The Lawrence Welk Show

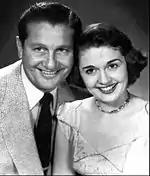
Alice Lon and Lawrence Welk.

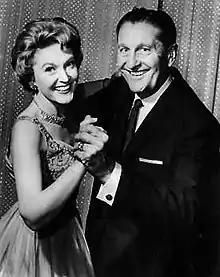
Norma Zimmer and Welk.

Welk's performers were known as his Musical Family. Most members of the Musical Family had specific, well-defined roles within the context of the show, generally specializing in one type of performance. One of the most prominent positions in the Musical Family was the "Champagne Lady", who always sang a down-tempo solo number in every episode. Norma Zimmer was the longest running Champagne Lady, appearing on the show from 1960 to 1982.